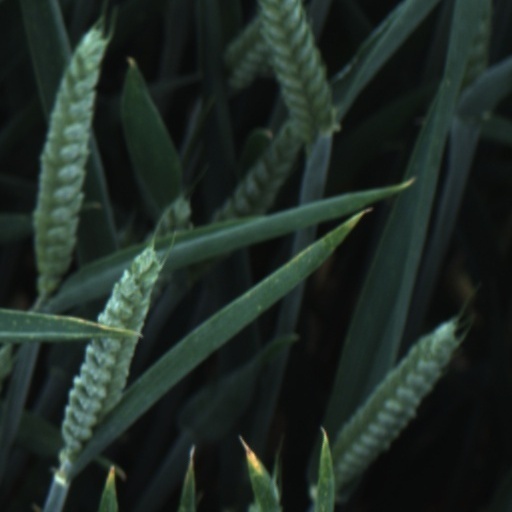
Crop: wheat